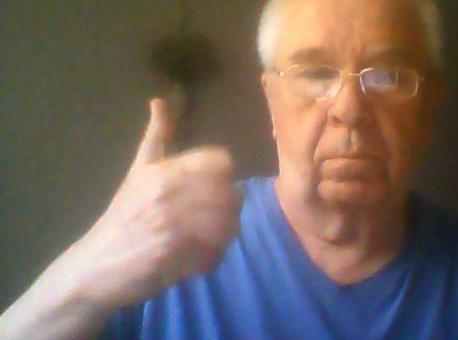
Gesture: like